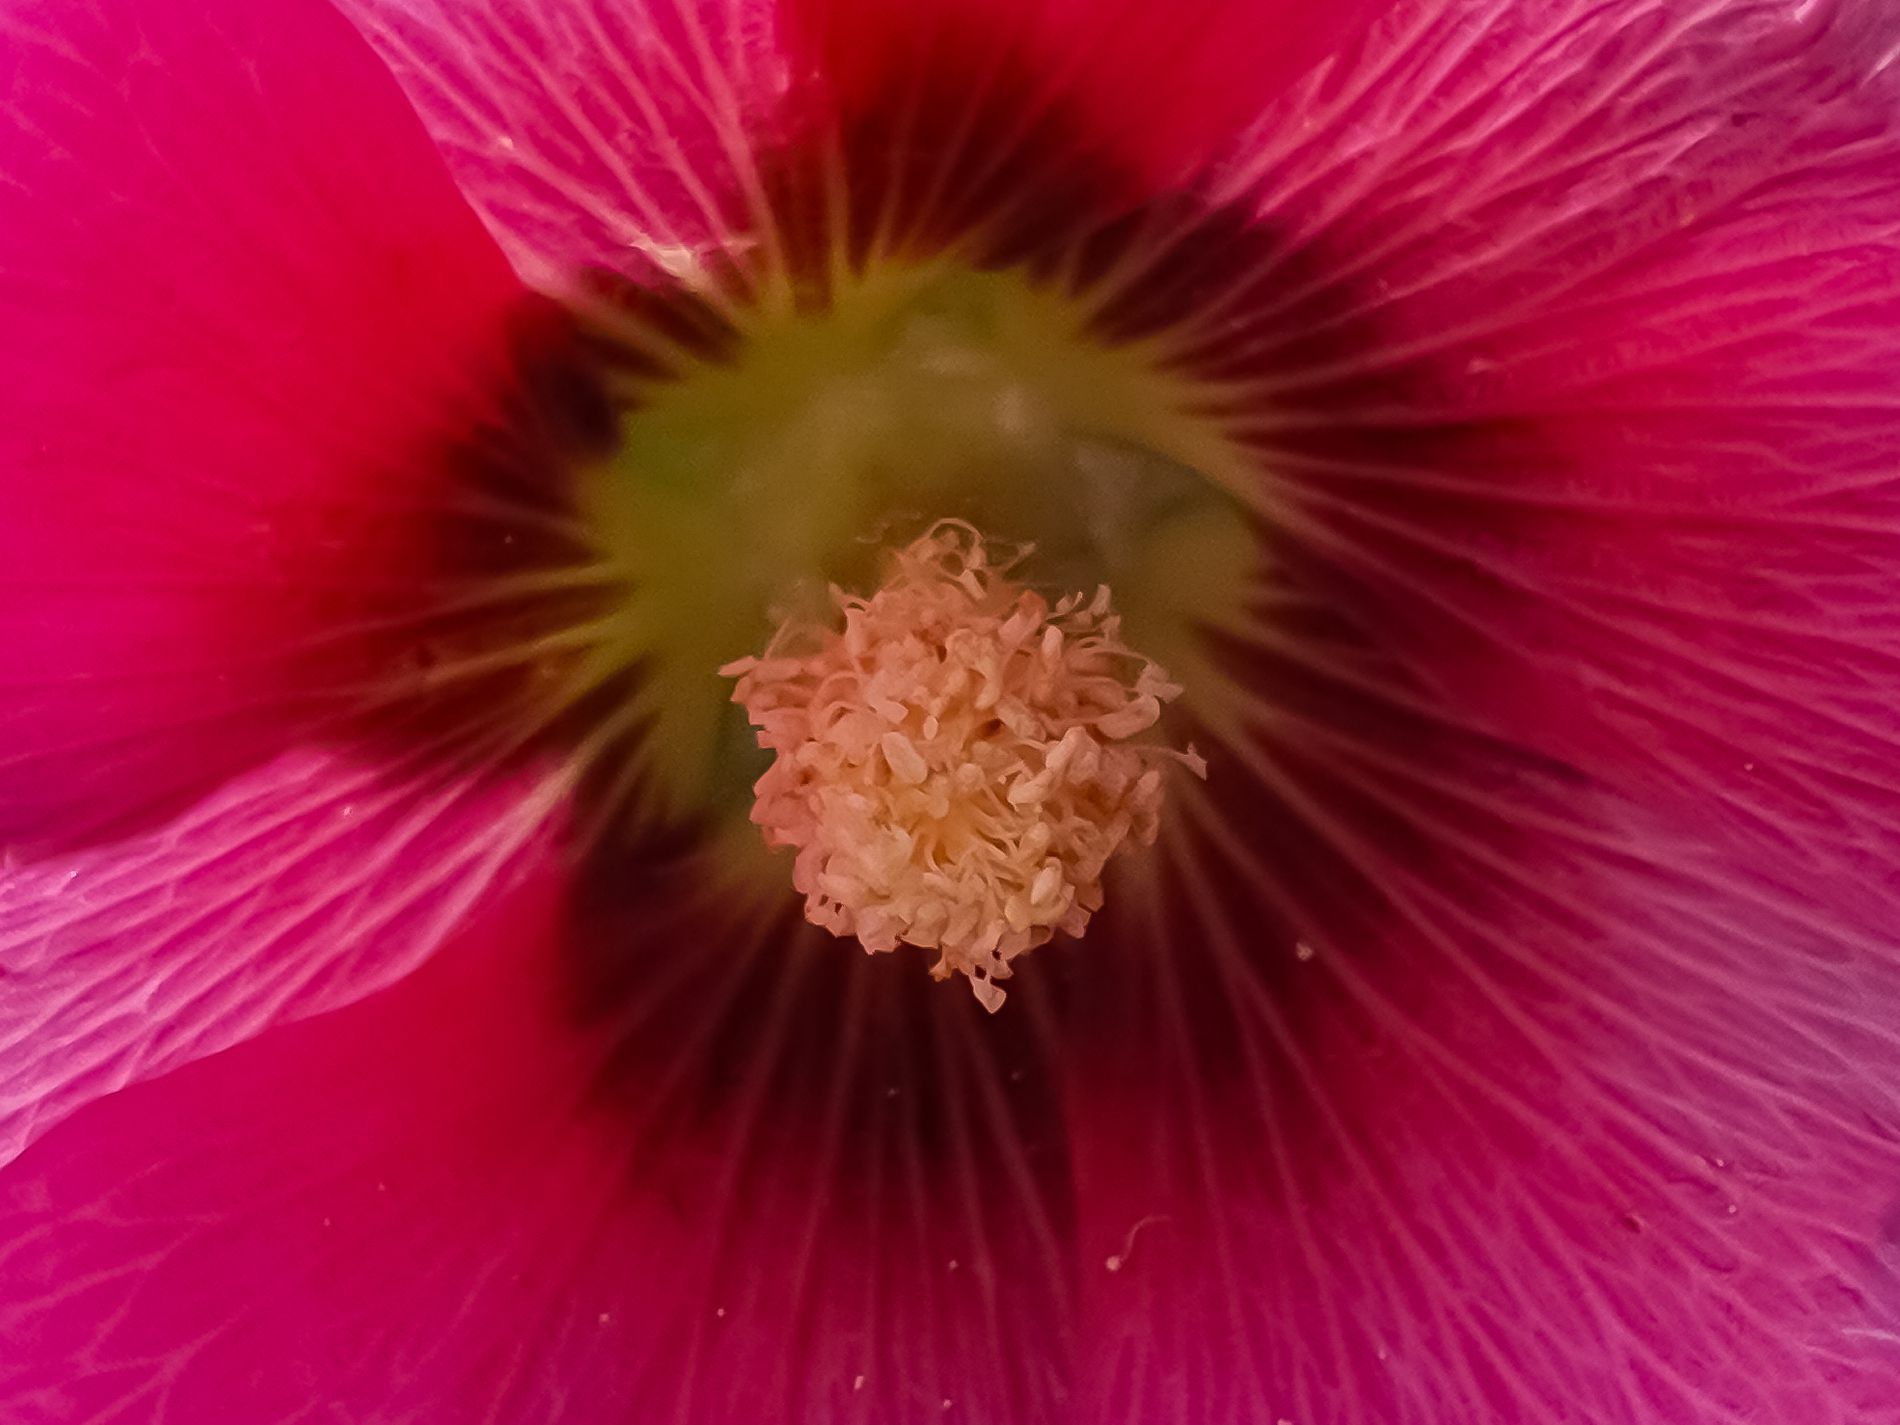
Floral Core
A stunning macro shot of a vibrant pink flower, capturing its delicate stamen and intricate petal details
This close-up emphasizes the beautiful symmetry and bold colors of the flower center. The quiet texture of the stamen lies against the jutting deep pink and magenta flowers, which gently give way to a greenly central mass. The atmosphere is intimate and natural, with color schemes that abound in pinky hues, crimsons, and soft earth greens
Labels: Plant, Pollen, Flower, Petal, Anther, Geranium, Anemone, Dahlia, Alcea